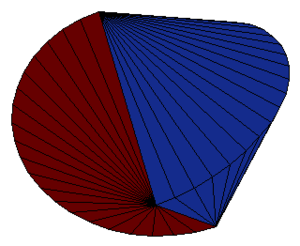
Le sphéricône est un solide formé de deux demi-cônes se raccordant continument. Il possède deux arêtes en demi-cercles, et quatre sommets formant un carré.